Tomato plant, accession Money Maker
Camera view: horizontal (90 deg, fisheye); turntable rotation: 0 degrees
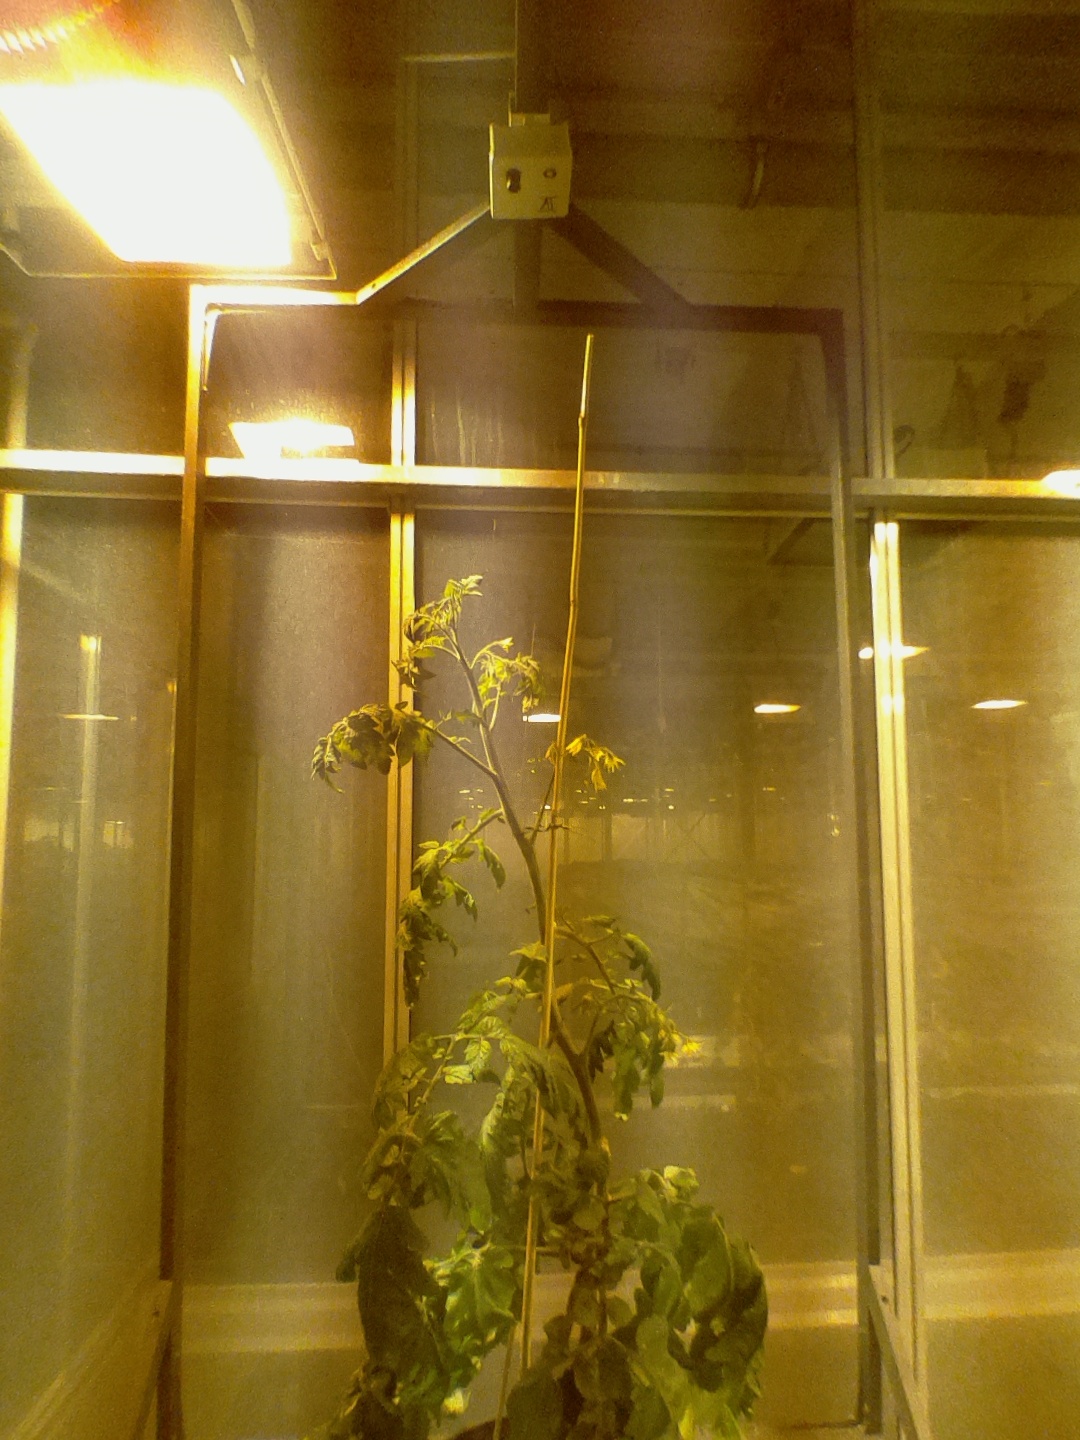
BBCH growth stage 70: Fruits at the main stem or branches visibles